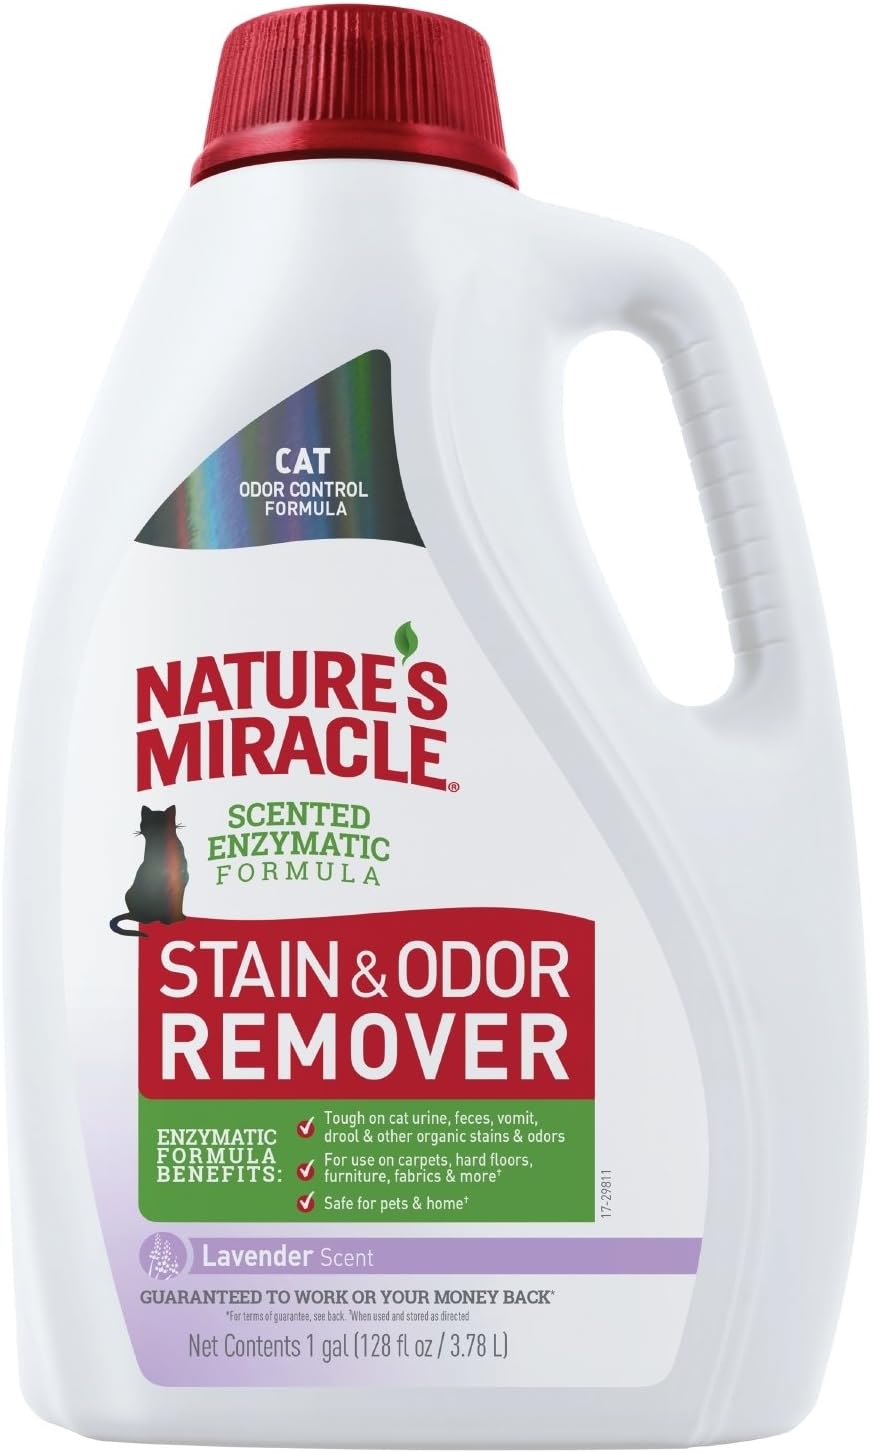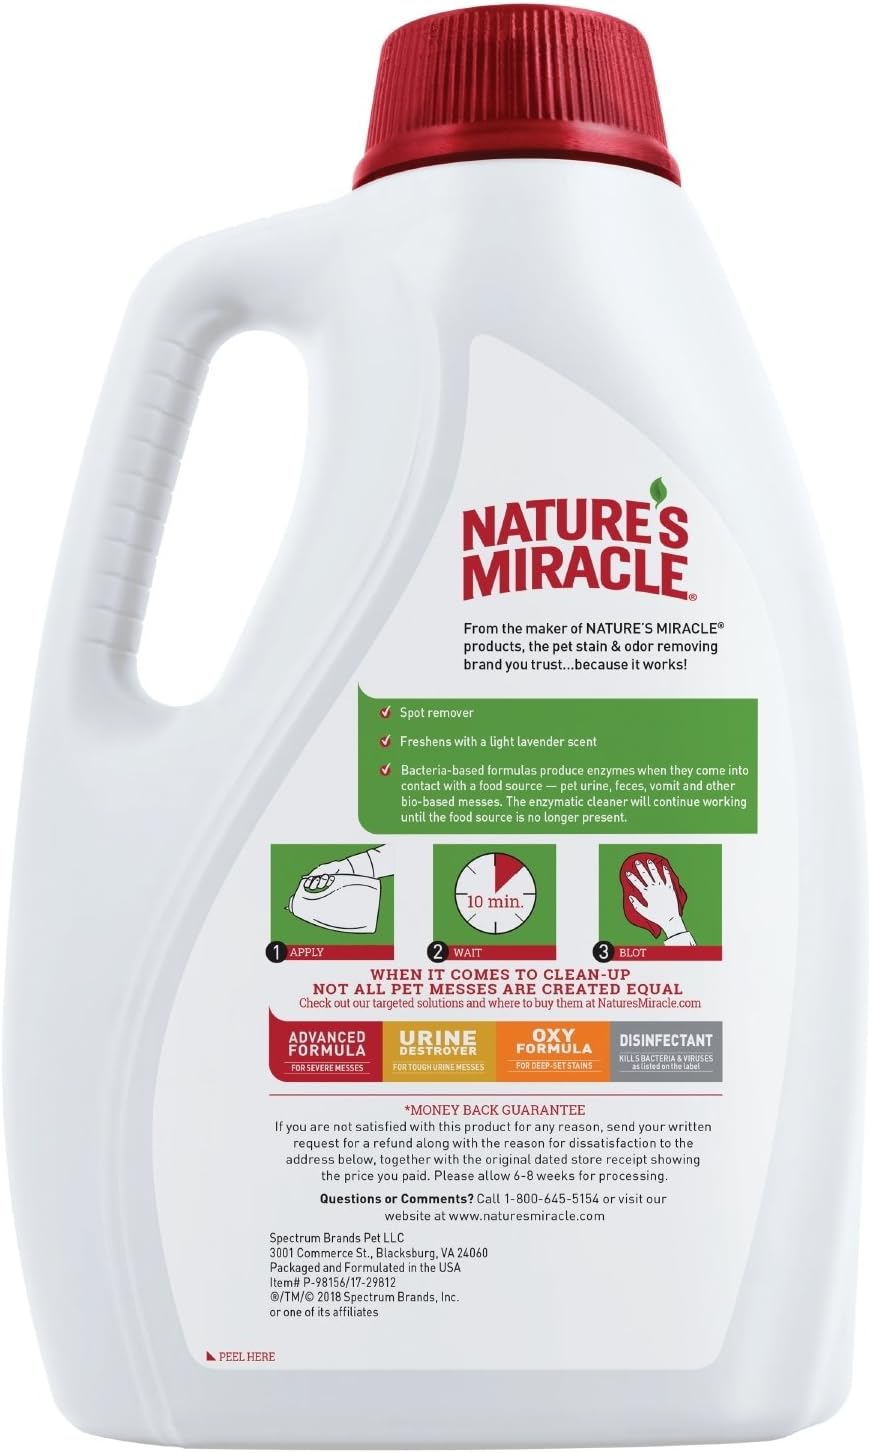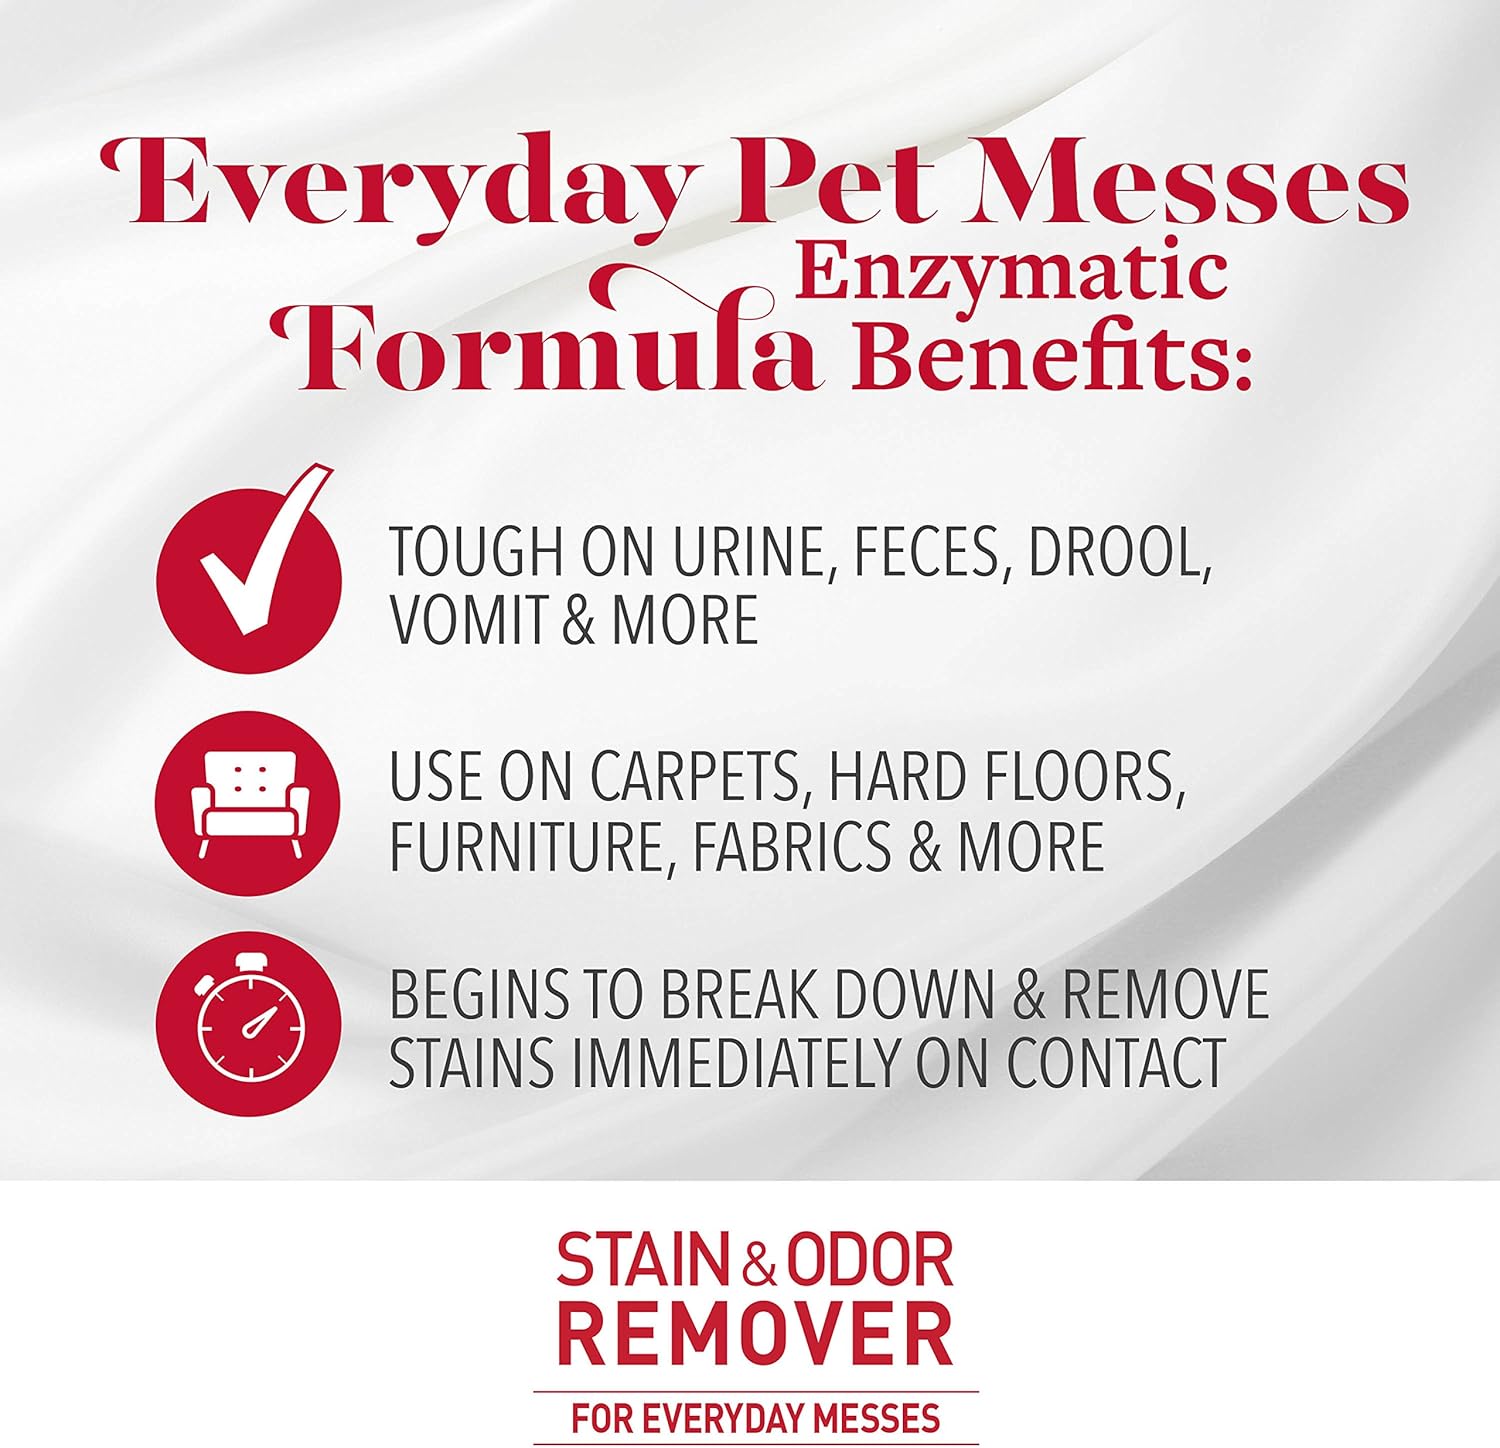
Nature's Miracle P-98156 Cat Stain and Odor Remover, Enzymatic Formula for Urine Stains, Feces Stains, Vomit Stains and Drool Stains, Odor Control, Lavender Scent,128 fl oz
Category: Pet Supplies
Nature’s Miracle pet stain and odor removers have been a trusted brand for pet mess cleanup for more than 35 years. Whatever pets do, you can Trust nature’s Miracle stain and odor removers, training aids, disinfectants and litter products to undo. Nature's Miracle stain and odor Remover for cats bacteria-based formulas produce enzymes when they come into contact with a food source — pet urine, feces, vomit and other bio-based messes. The enzymatic cleaner will continue working as long as the food source is present. For use on carpets, hard floors, furniture, fabrics and more. This Spot Remover is Tough on cat urine, feces, vomit, drool and other organic stains and odors, while freshening with a light lavender scent. This product is safe for your pets and home, when used as directed. Trust the Miracle when finding solutions for a clean home and a happy, healthy pet.
Features: Tough on cat urine, vomit, hairballs, feces and more | For use on carpets, floors, furniture, clothing and more | Enzymatic formula | Lavender scent | Safe for pets and home, when used as directed